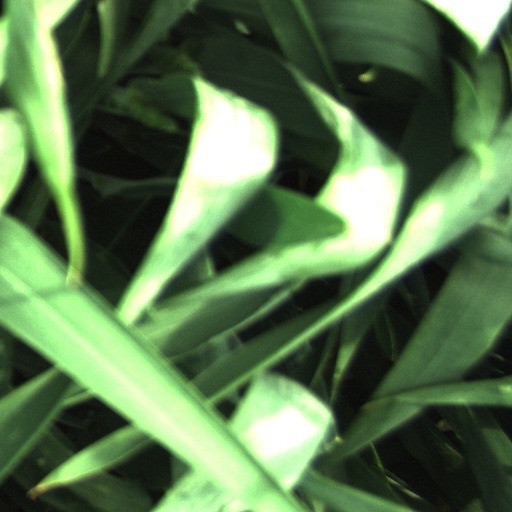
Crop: wheat